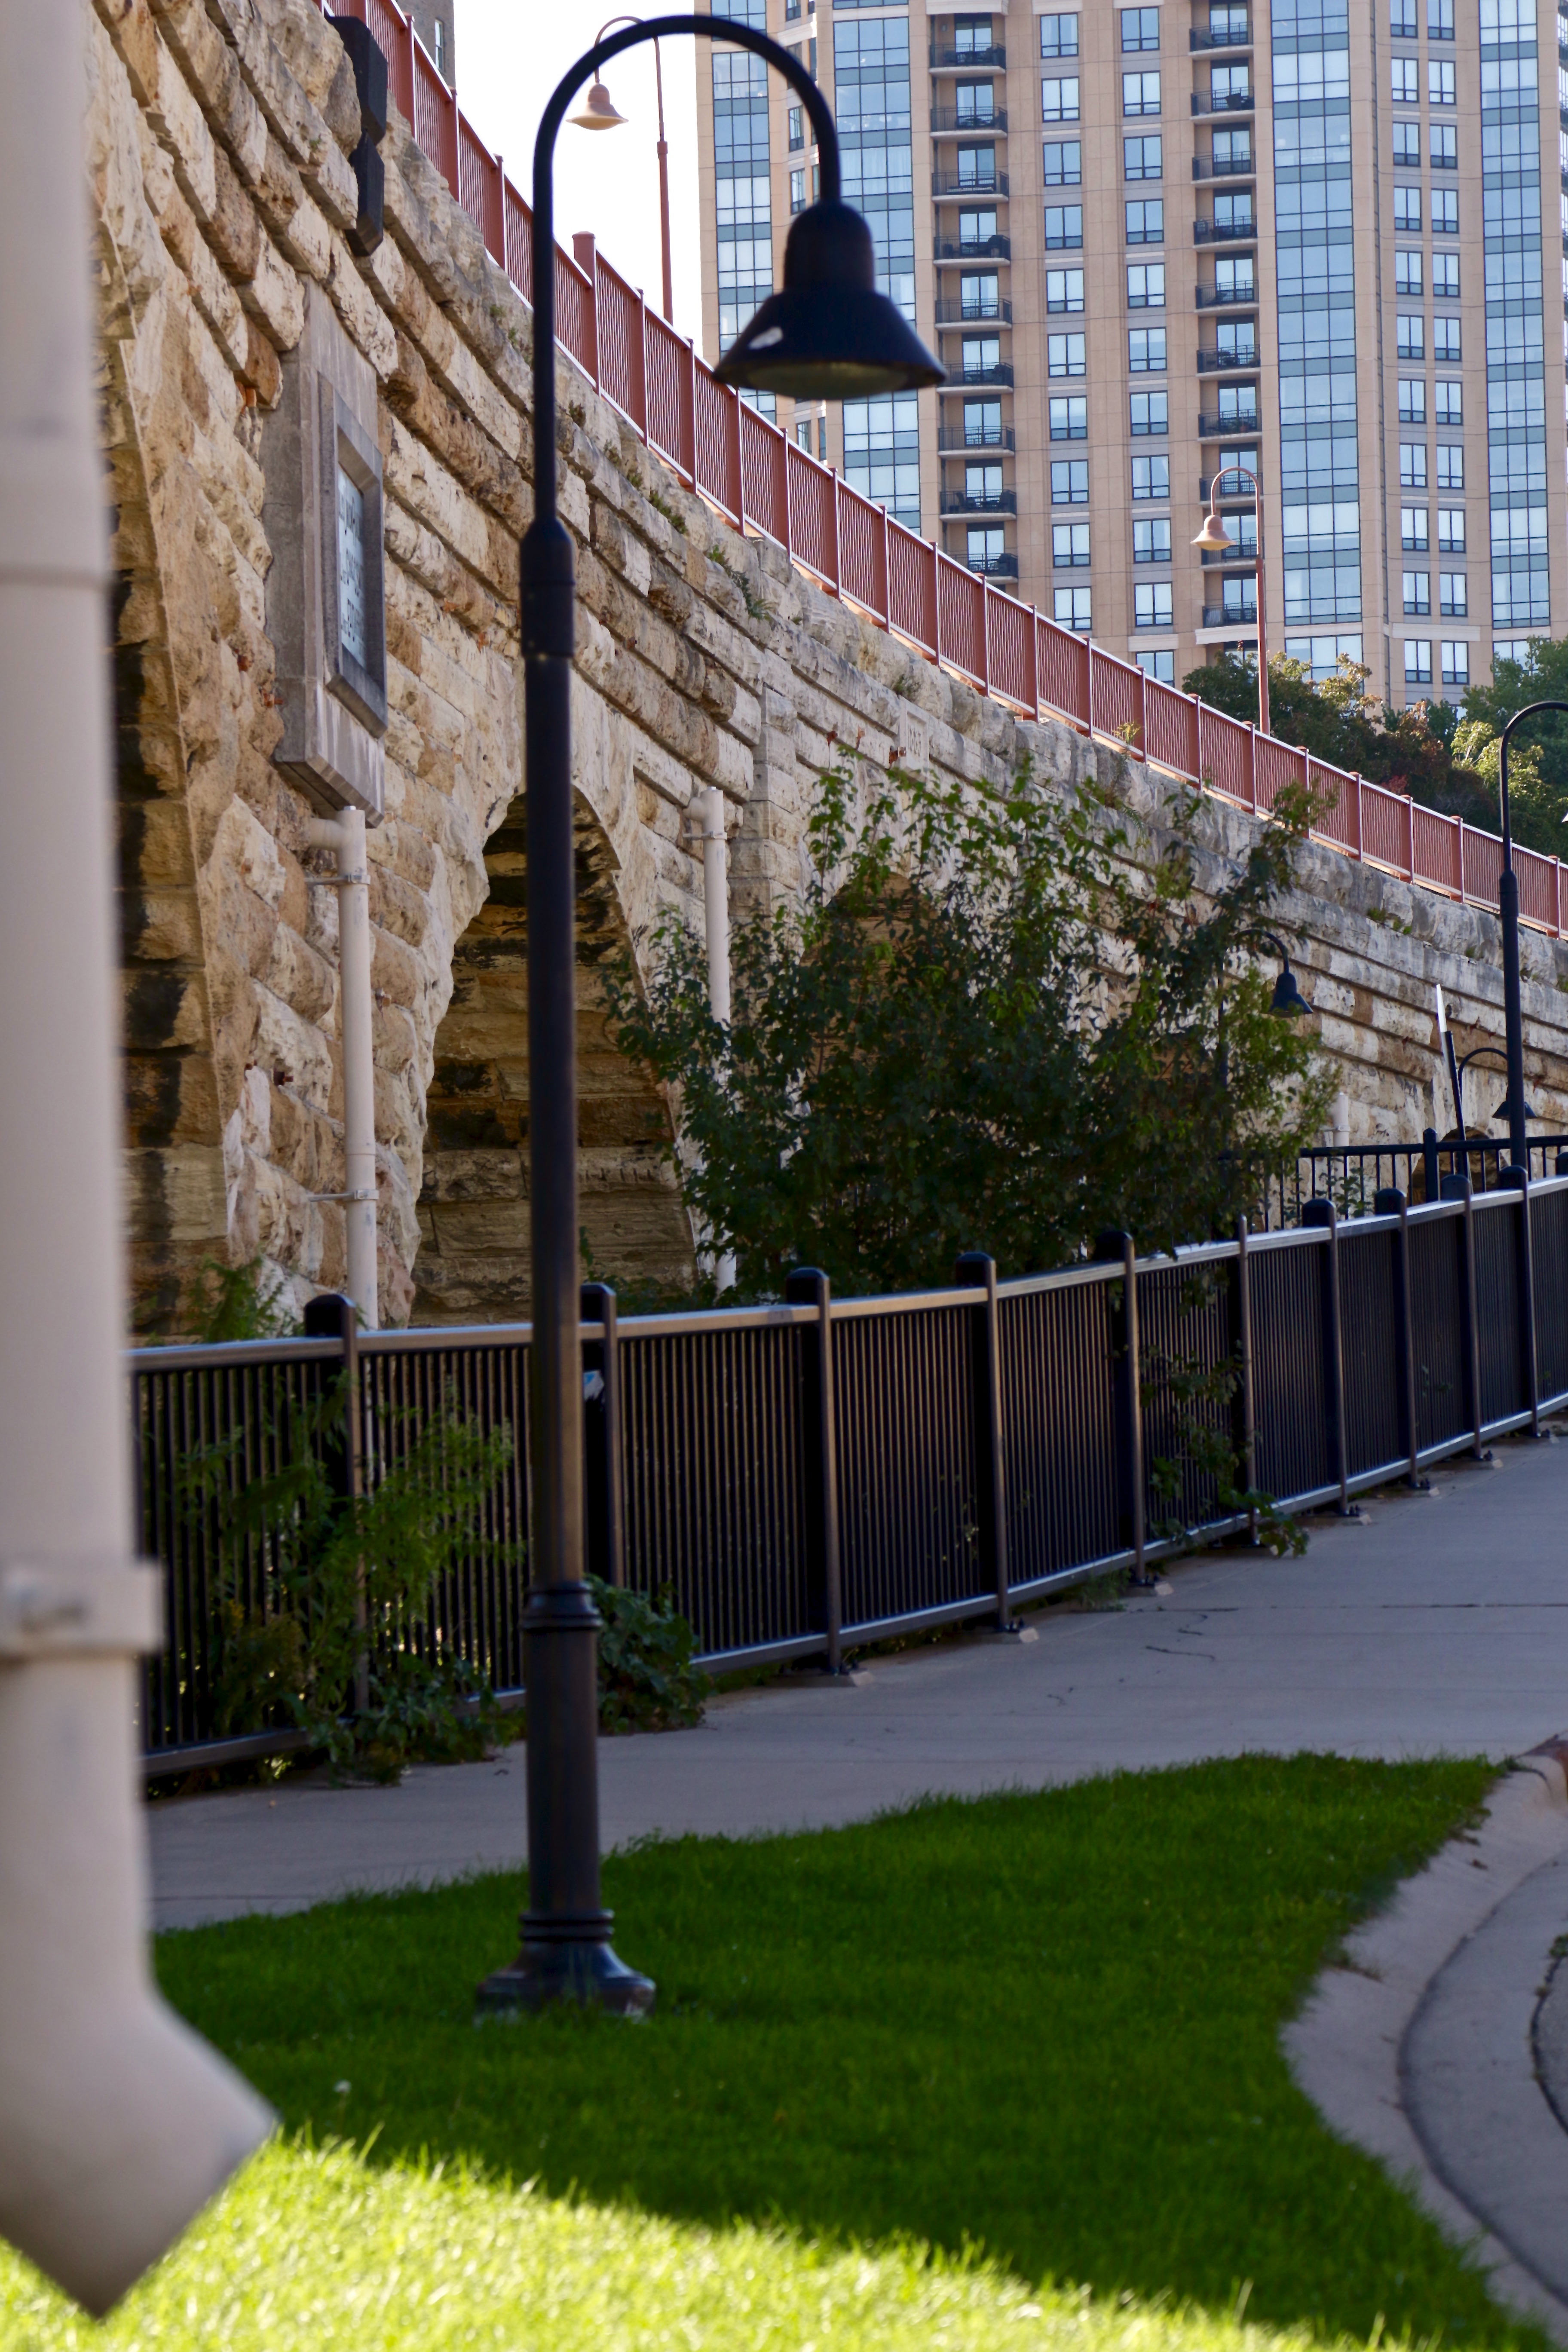
grass, fence, architecture, lawn, wall, walkway, backyard, facade, lighting, yard, outdoor structure